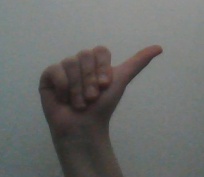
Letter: dhad